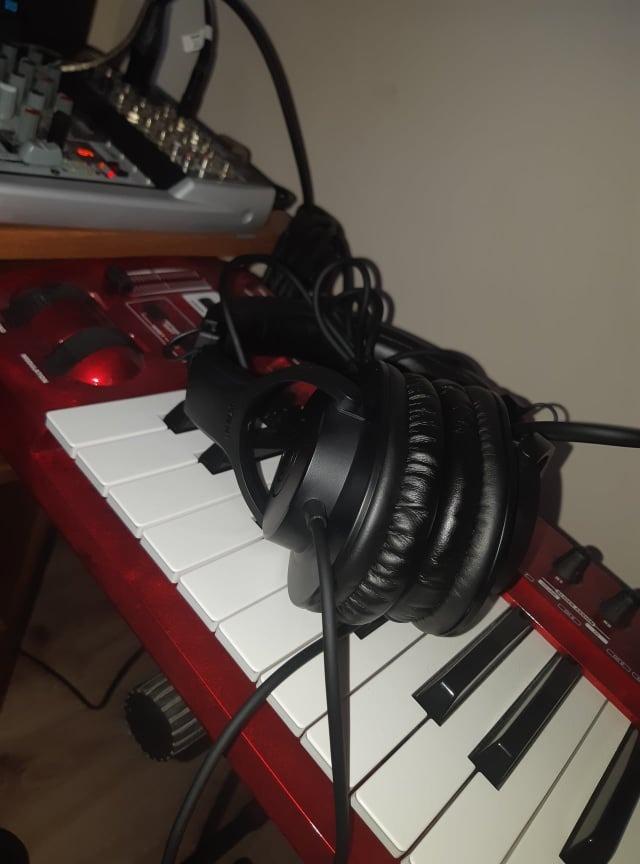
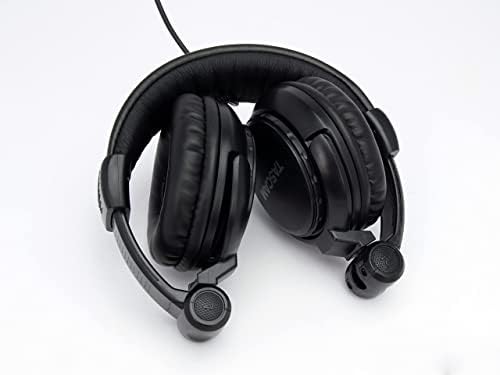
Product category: headphones
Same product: no